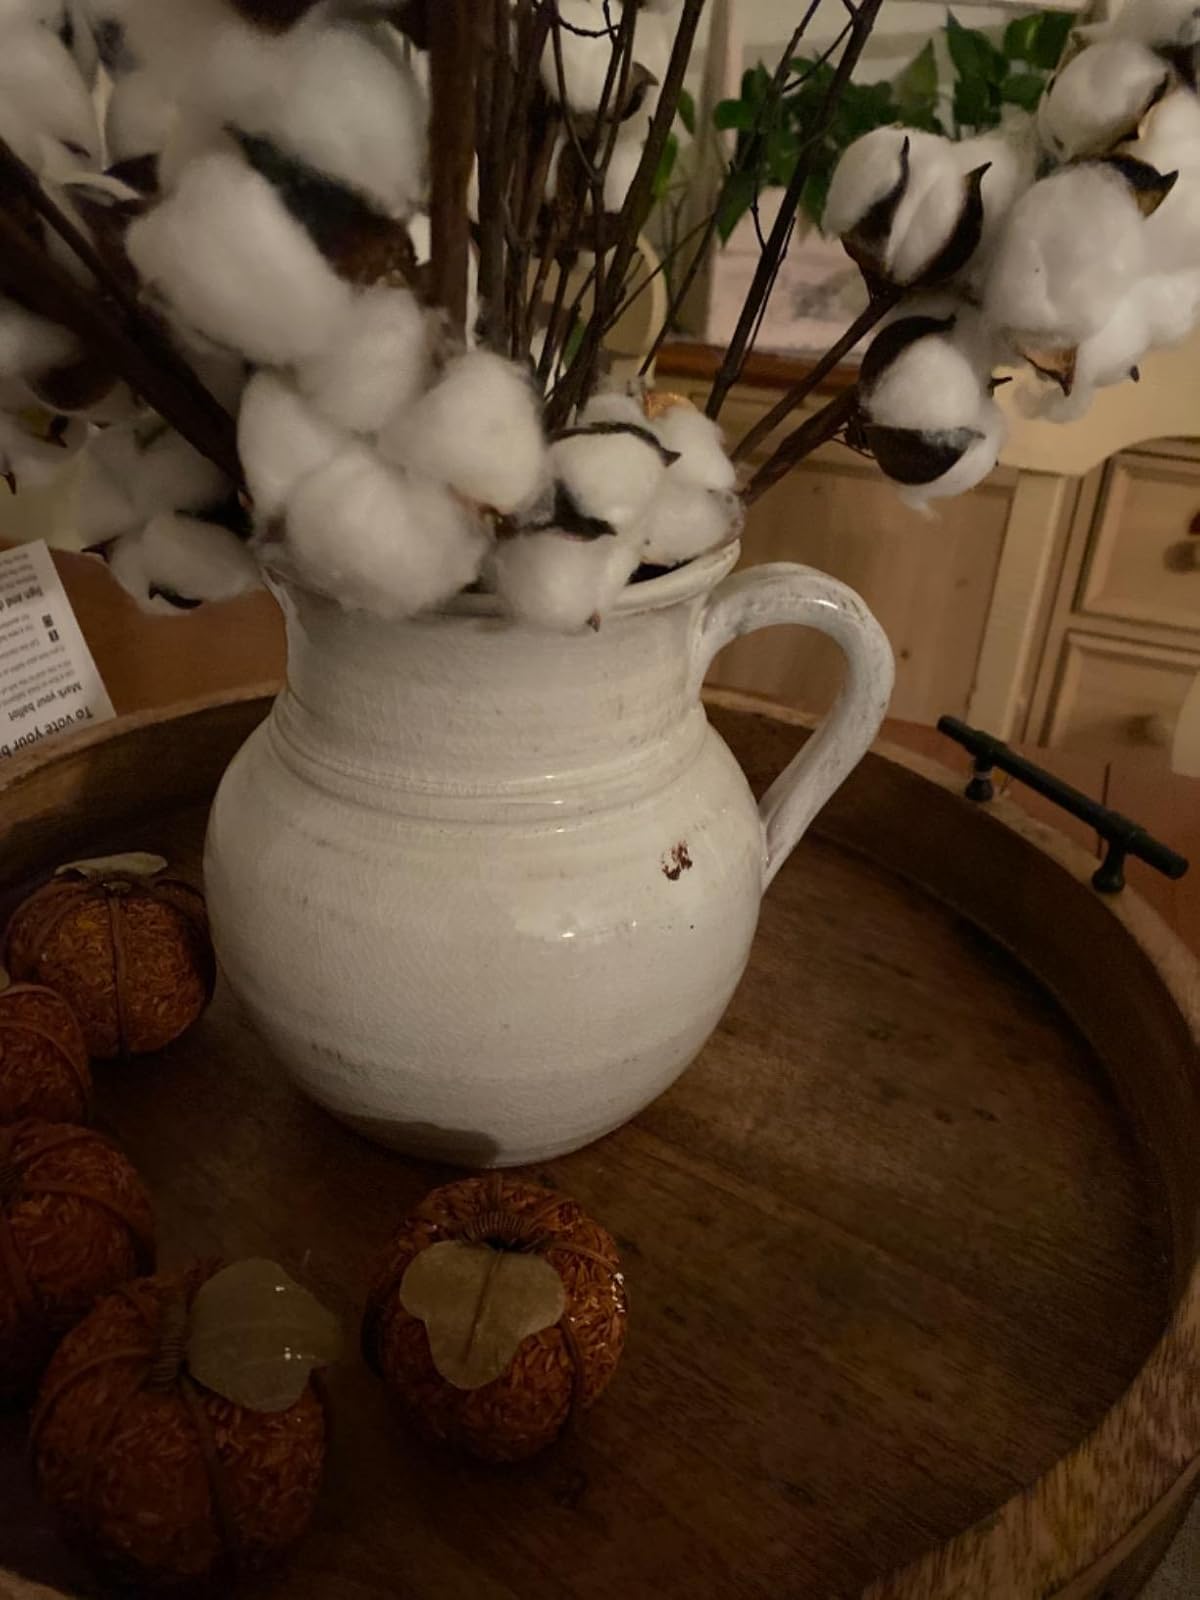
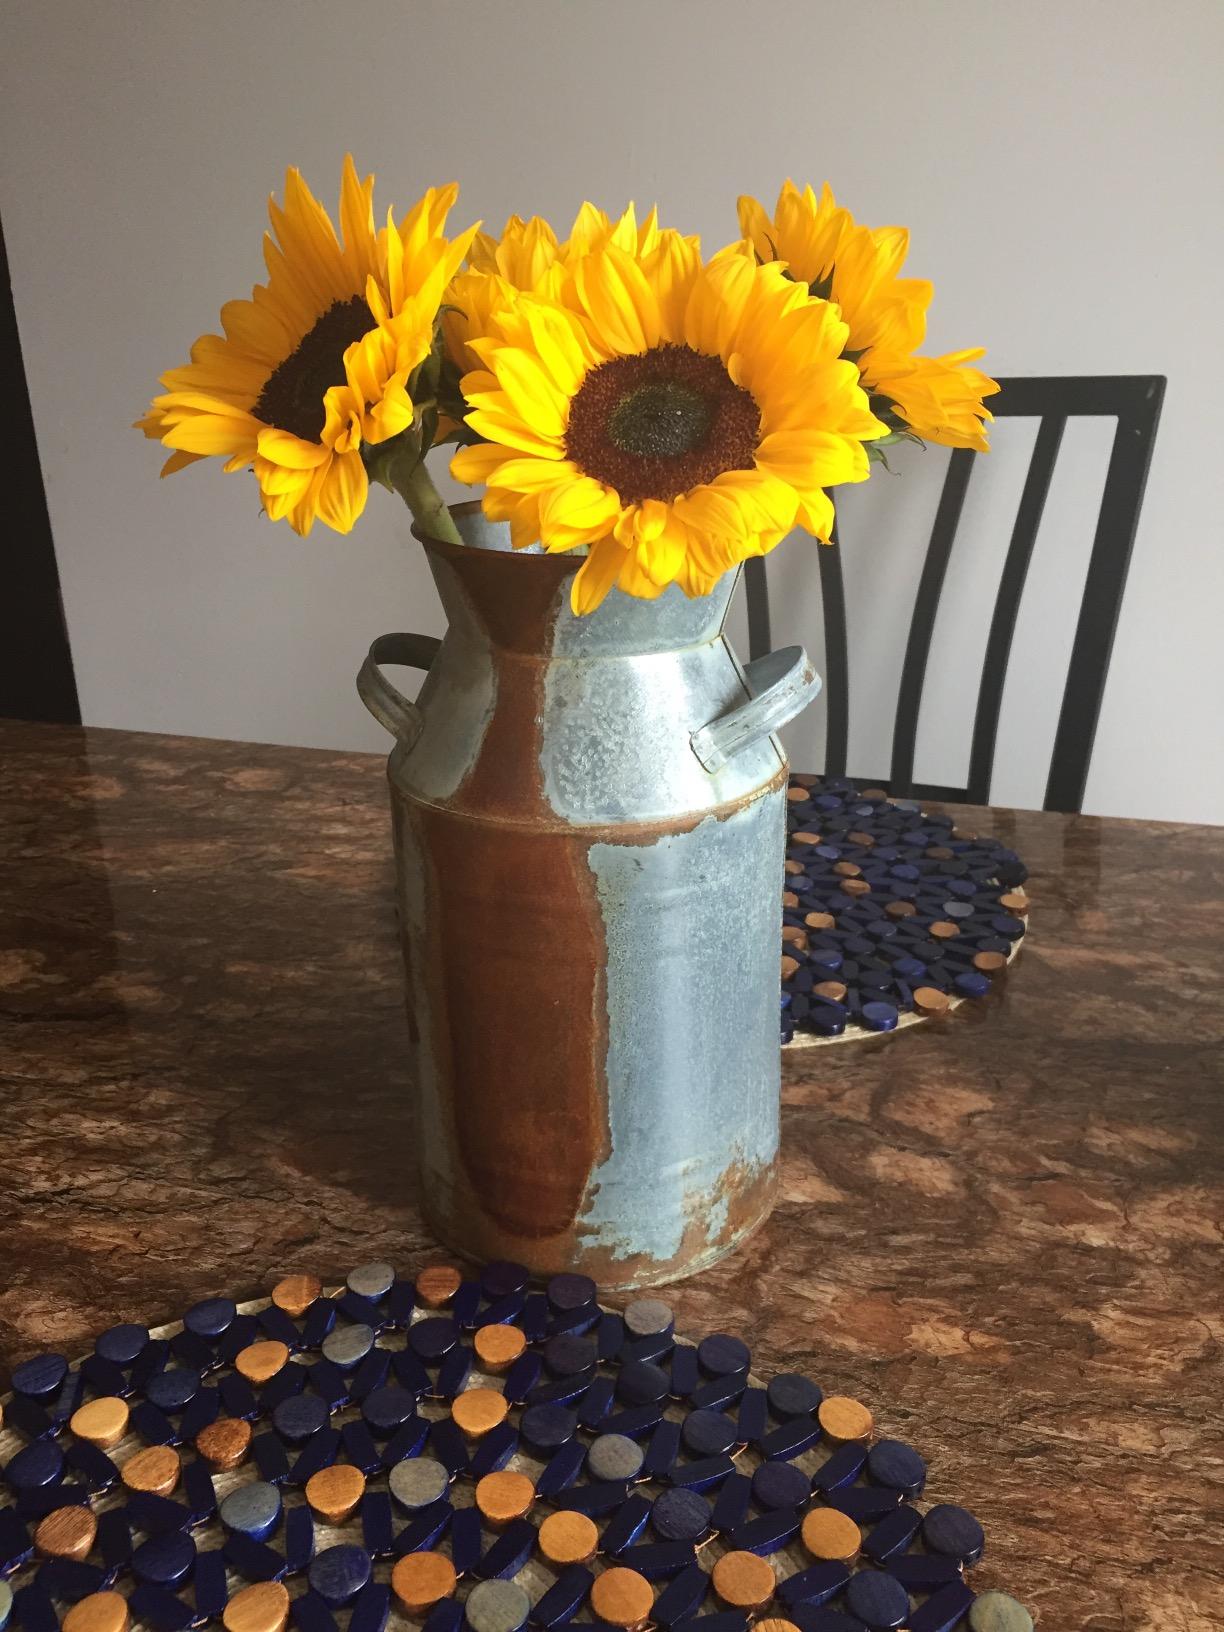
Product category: vase
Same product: no